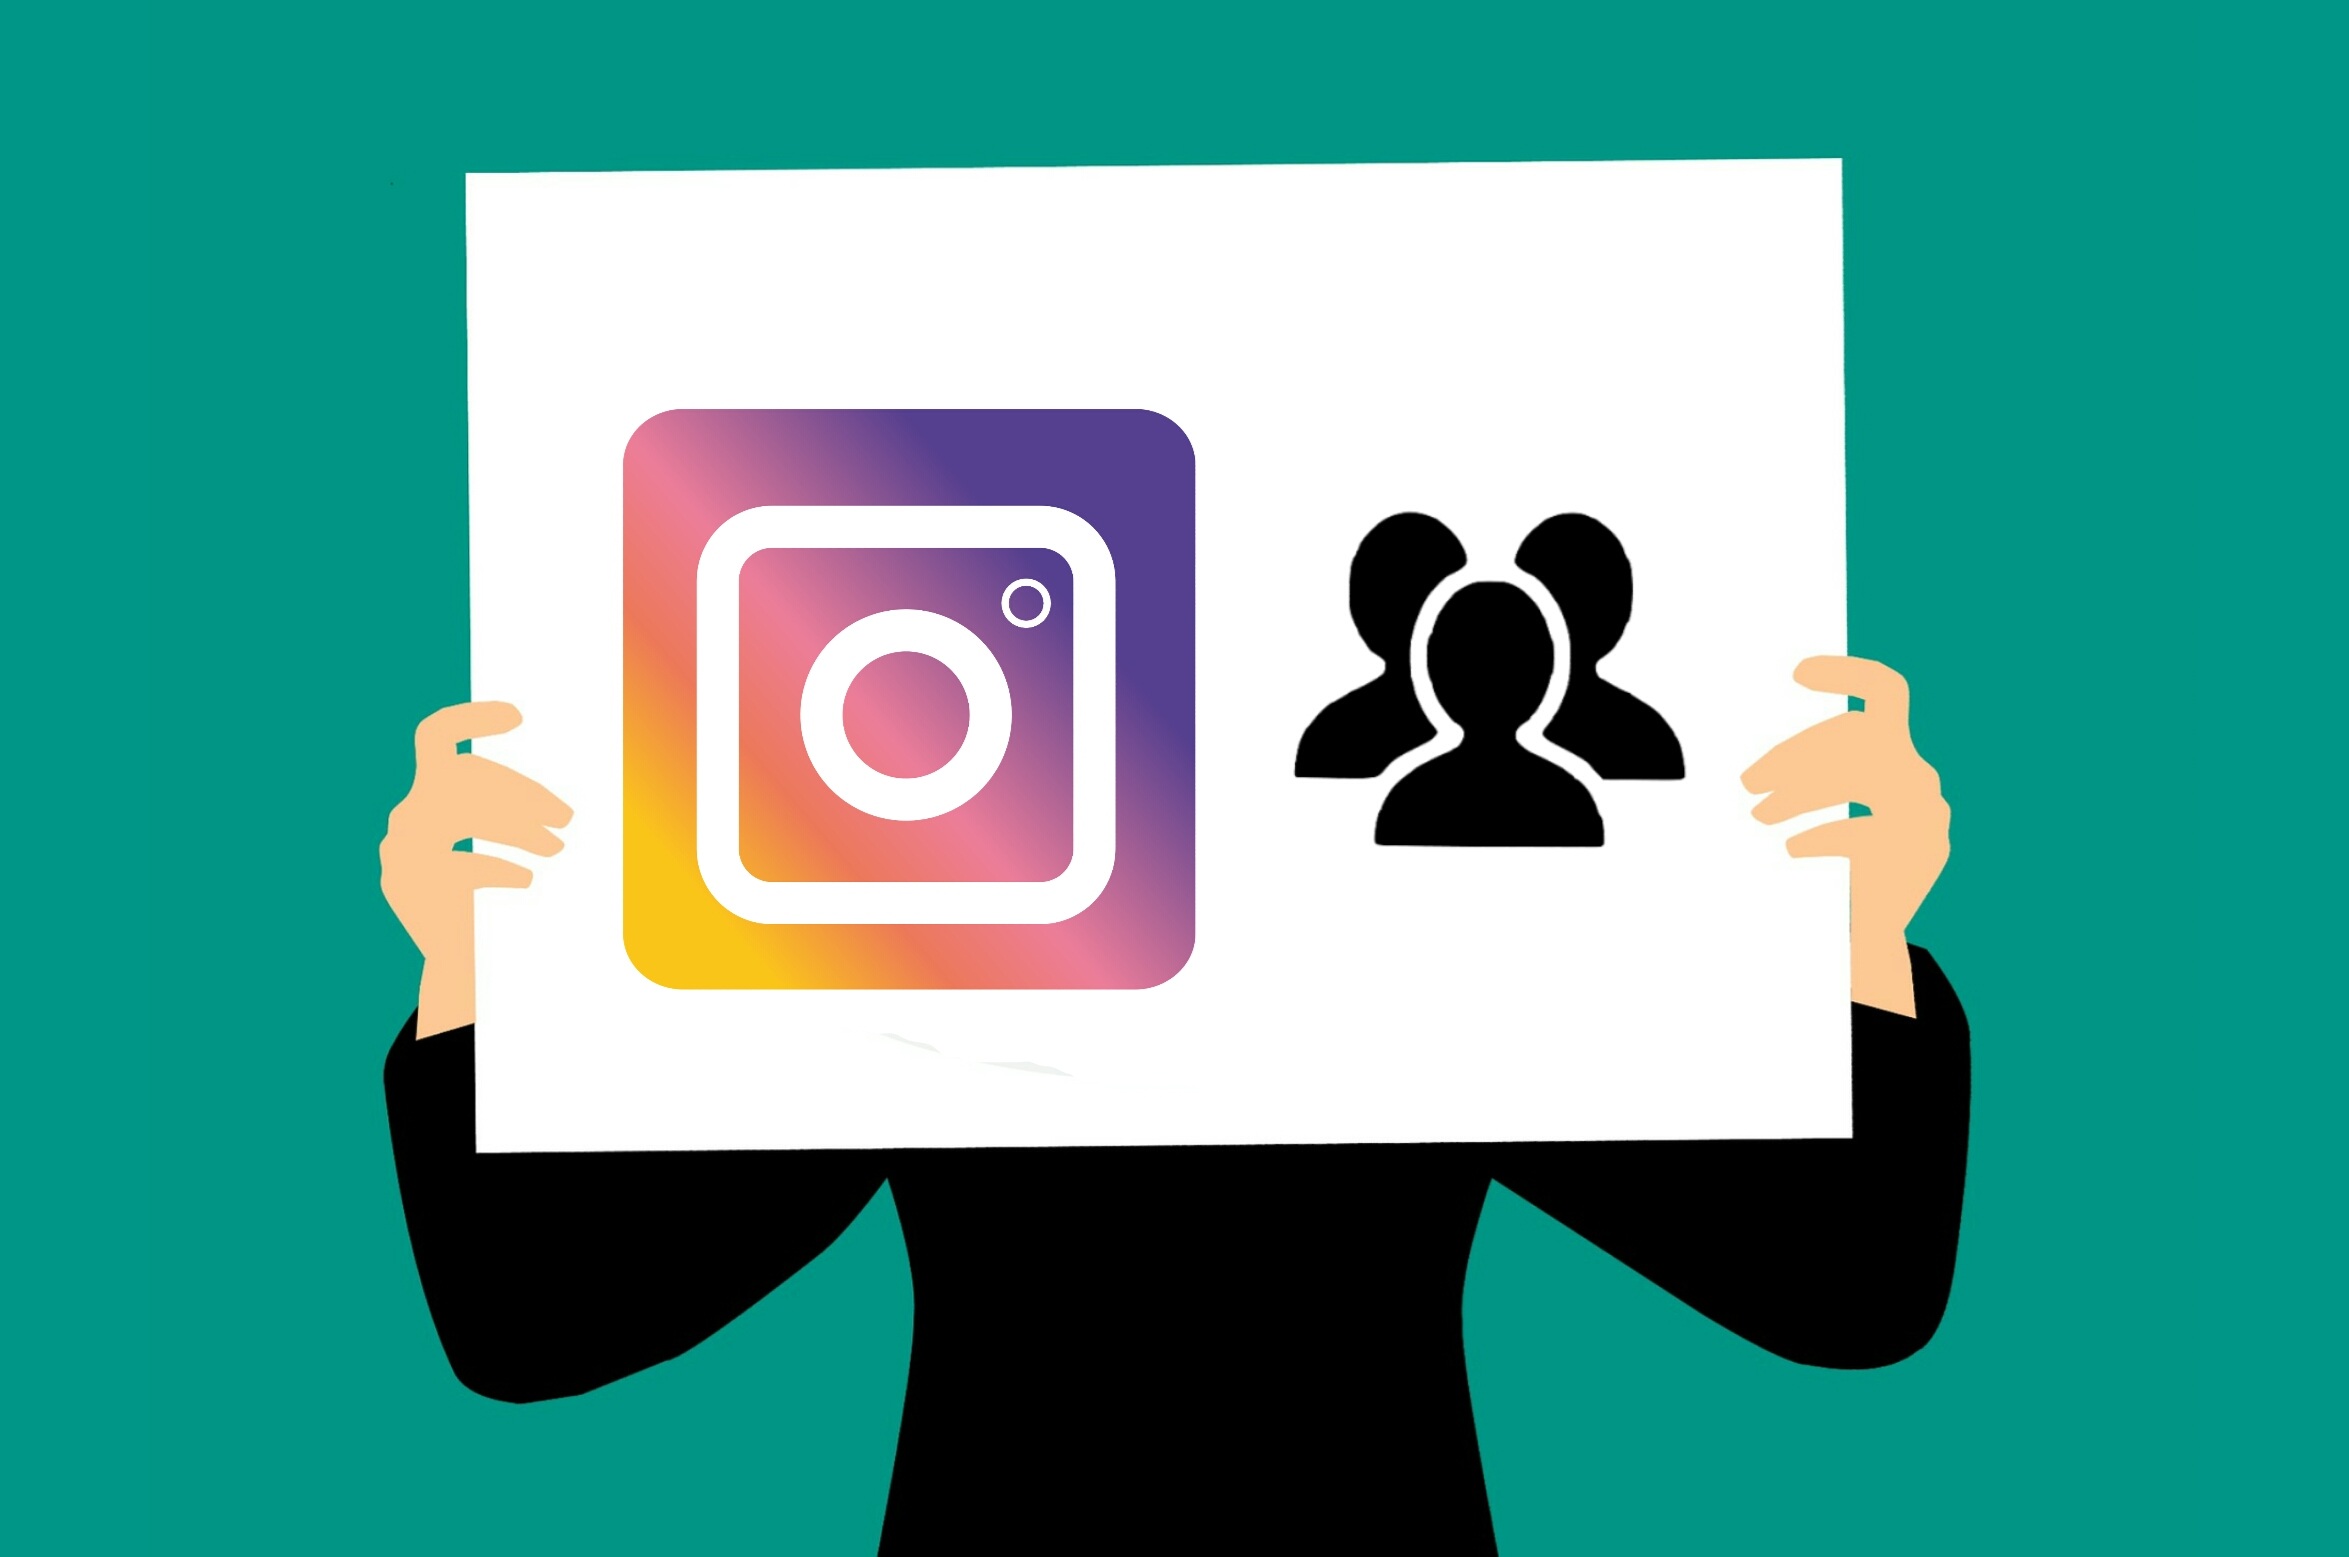
instagram, social, media, profile, photographic, sign, flat, symbol, set, social media, cartoon character, idea, freelancer, design, business man, blank, poster, board, advertisement, casual, standing, showing, adult, man, text, product, human behavior, communication, technology, graphic design, font, smile, logo, line, online advertising, conversation, brand, multimedia, icon, graphics, computer wallpaper, happiness, clip art, magenta